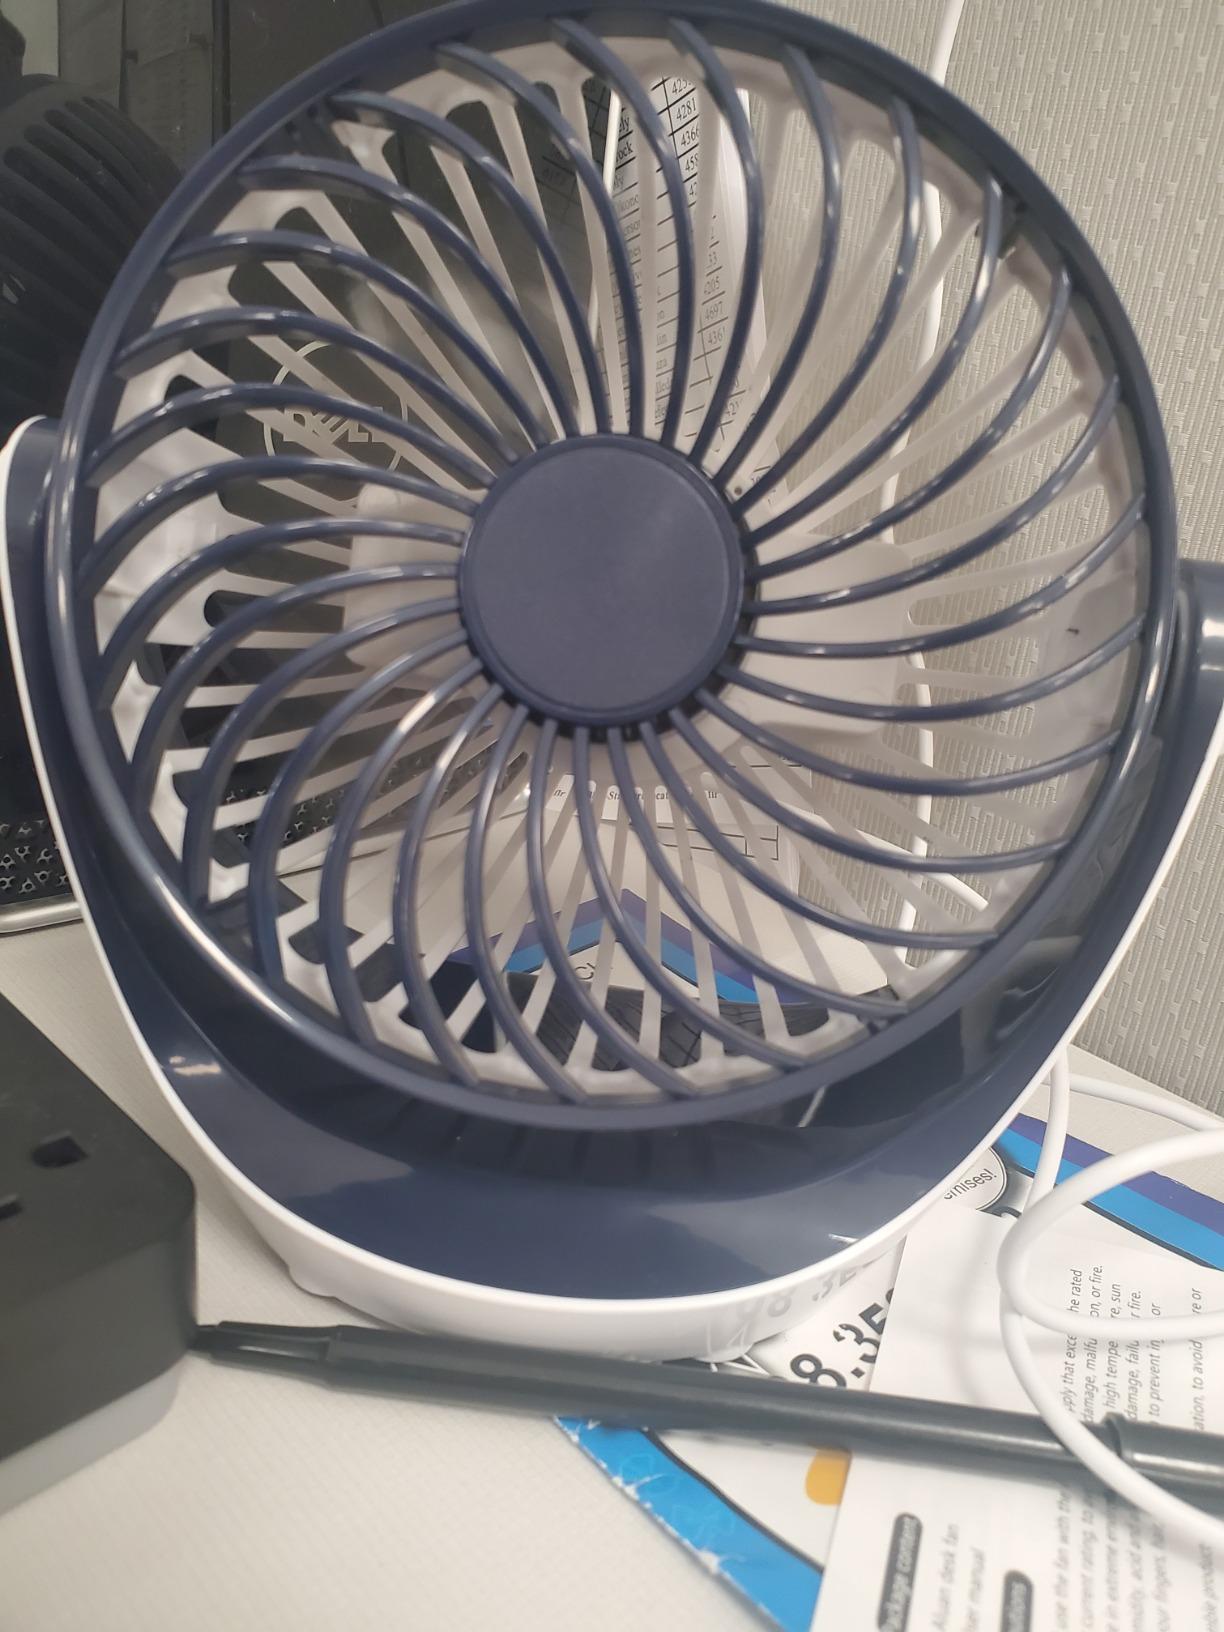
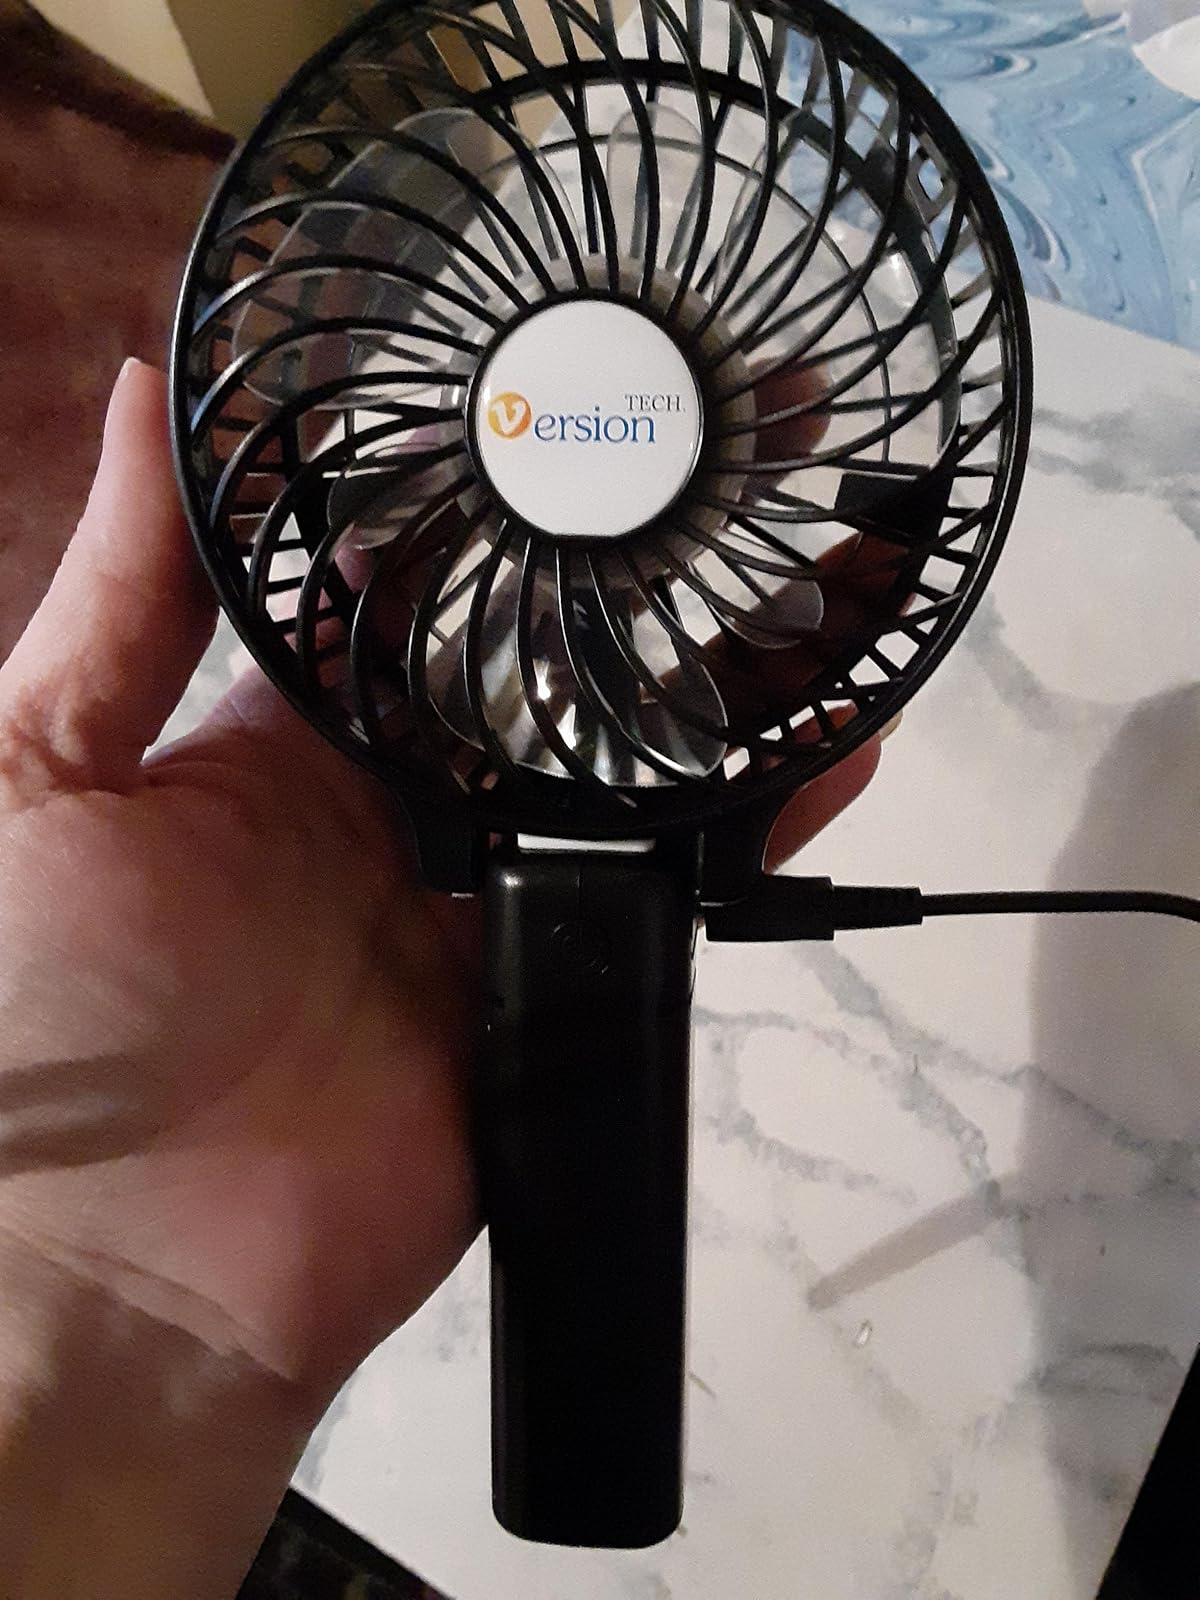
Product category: fan
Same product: no